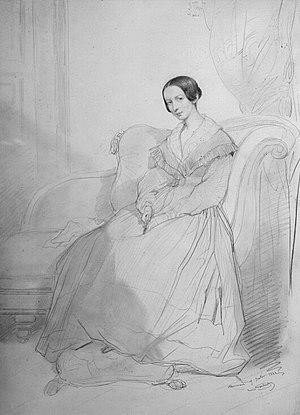
La famille Warocqué est une riche dynastie d'industriels et d'hommes politiques originaires du Hainaut en Belgique.
Abel Warocqué, né le 11 juillet 1805 à Morlanwelz et mort le 17 août 1864 au domaine de Mariemont, est un industriel belge, maître de charbonnages.